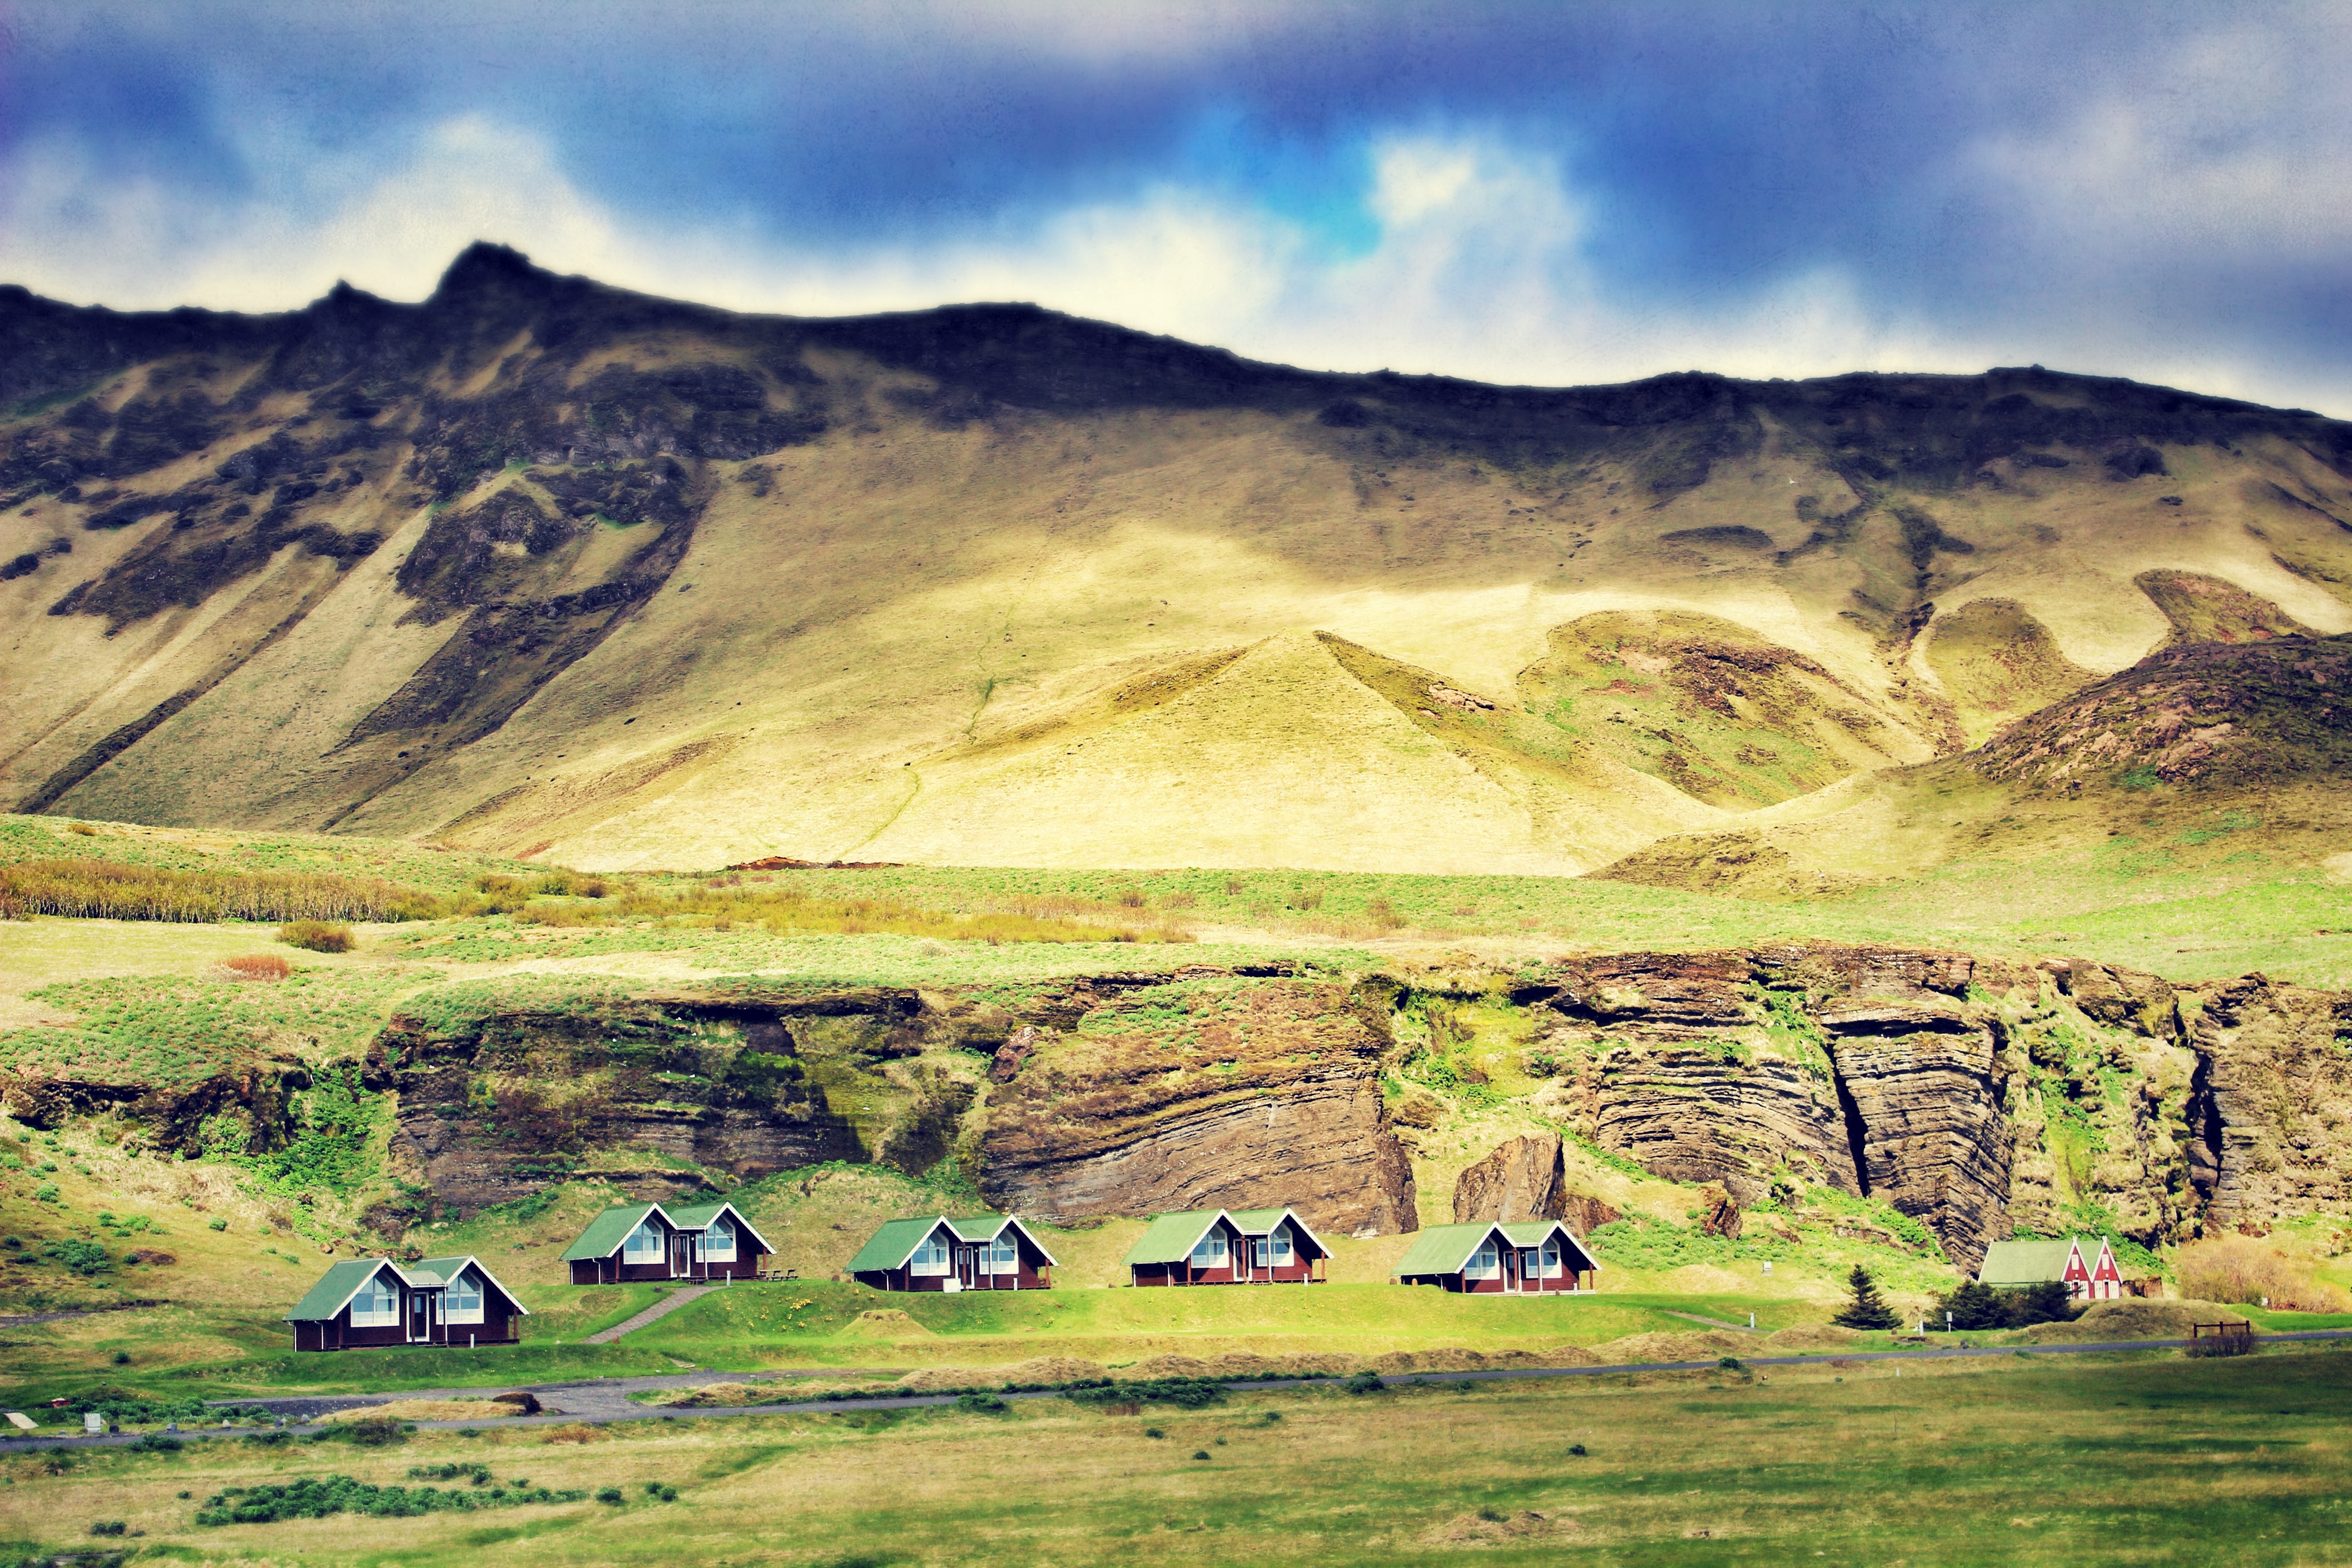
landscape, nature, wilderness, mountain, cloud, meadow, prairie, countryside, morning, hill, lake, town, valley, mountain range, europe, rural, scenic, pasture, iceland, highland, plain, southern, grassland, plateau, icelandic, fell, loch, vik, rural area, lake district, geographical feature, atmospheric phenomenon, mountainous landforms, southern iceland